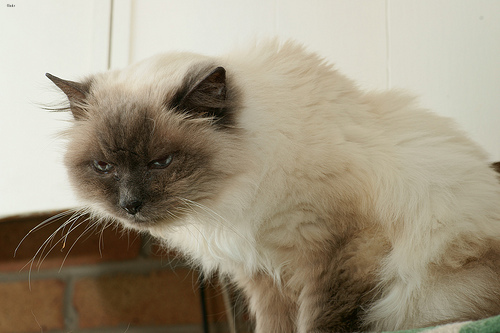
Animal: cat
Breed: Birman